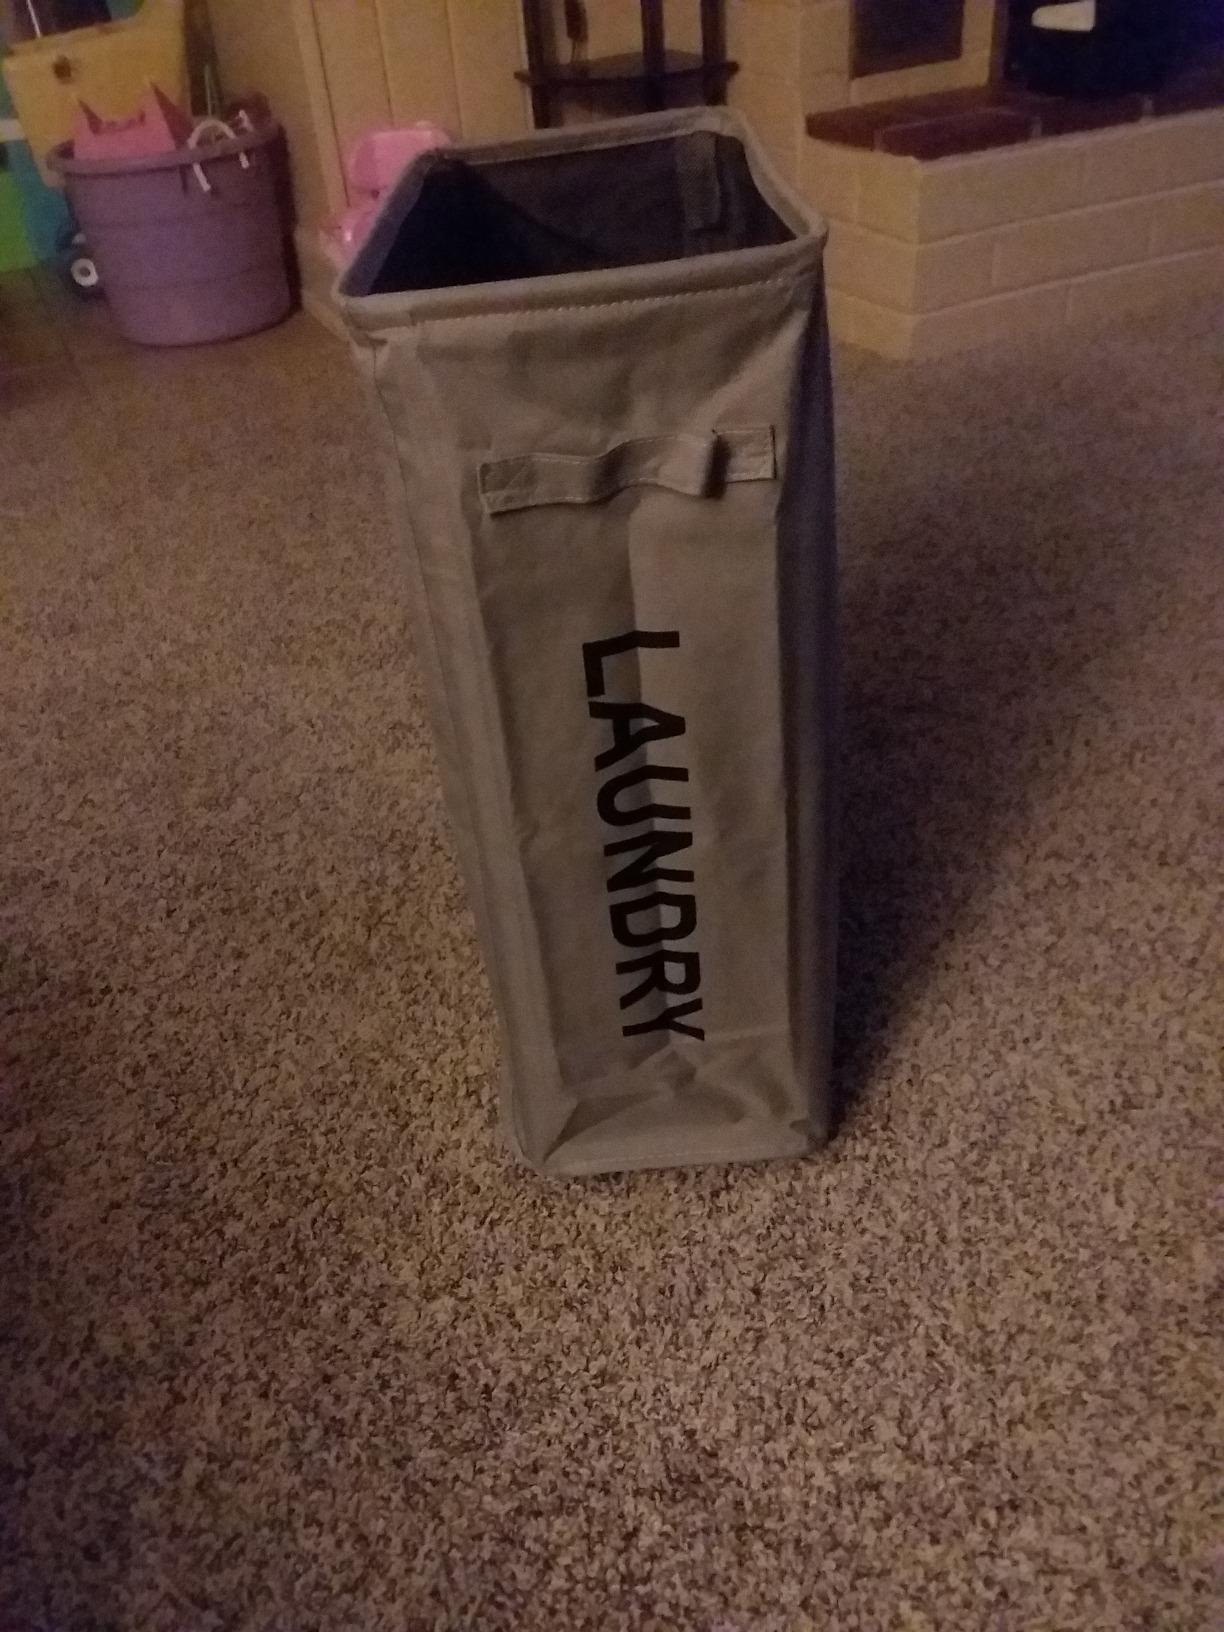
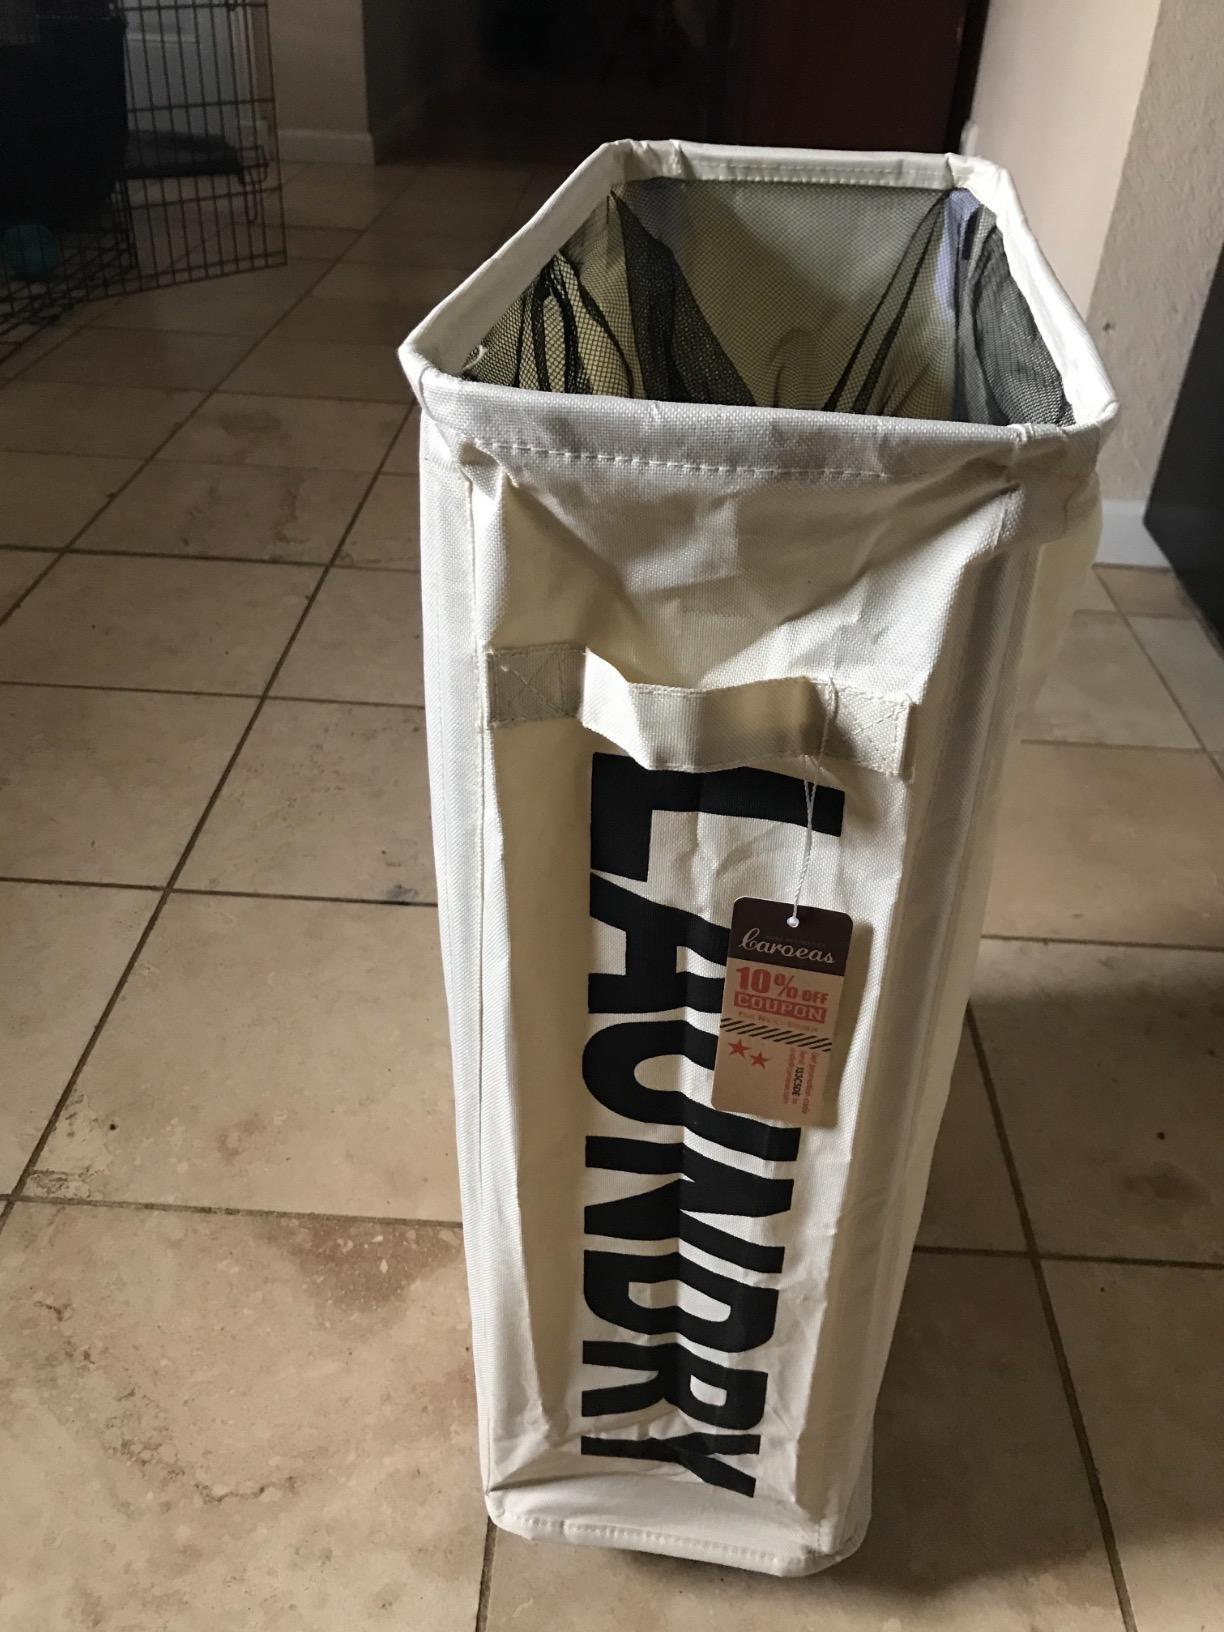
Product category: items_hamper
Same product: no